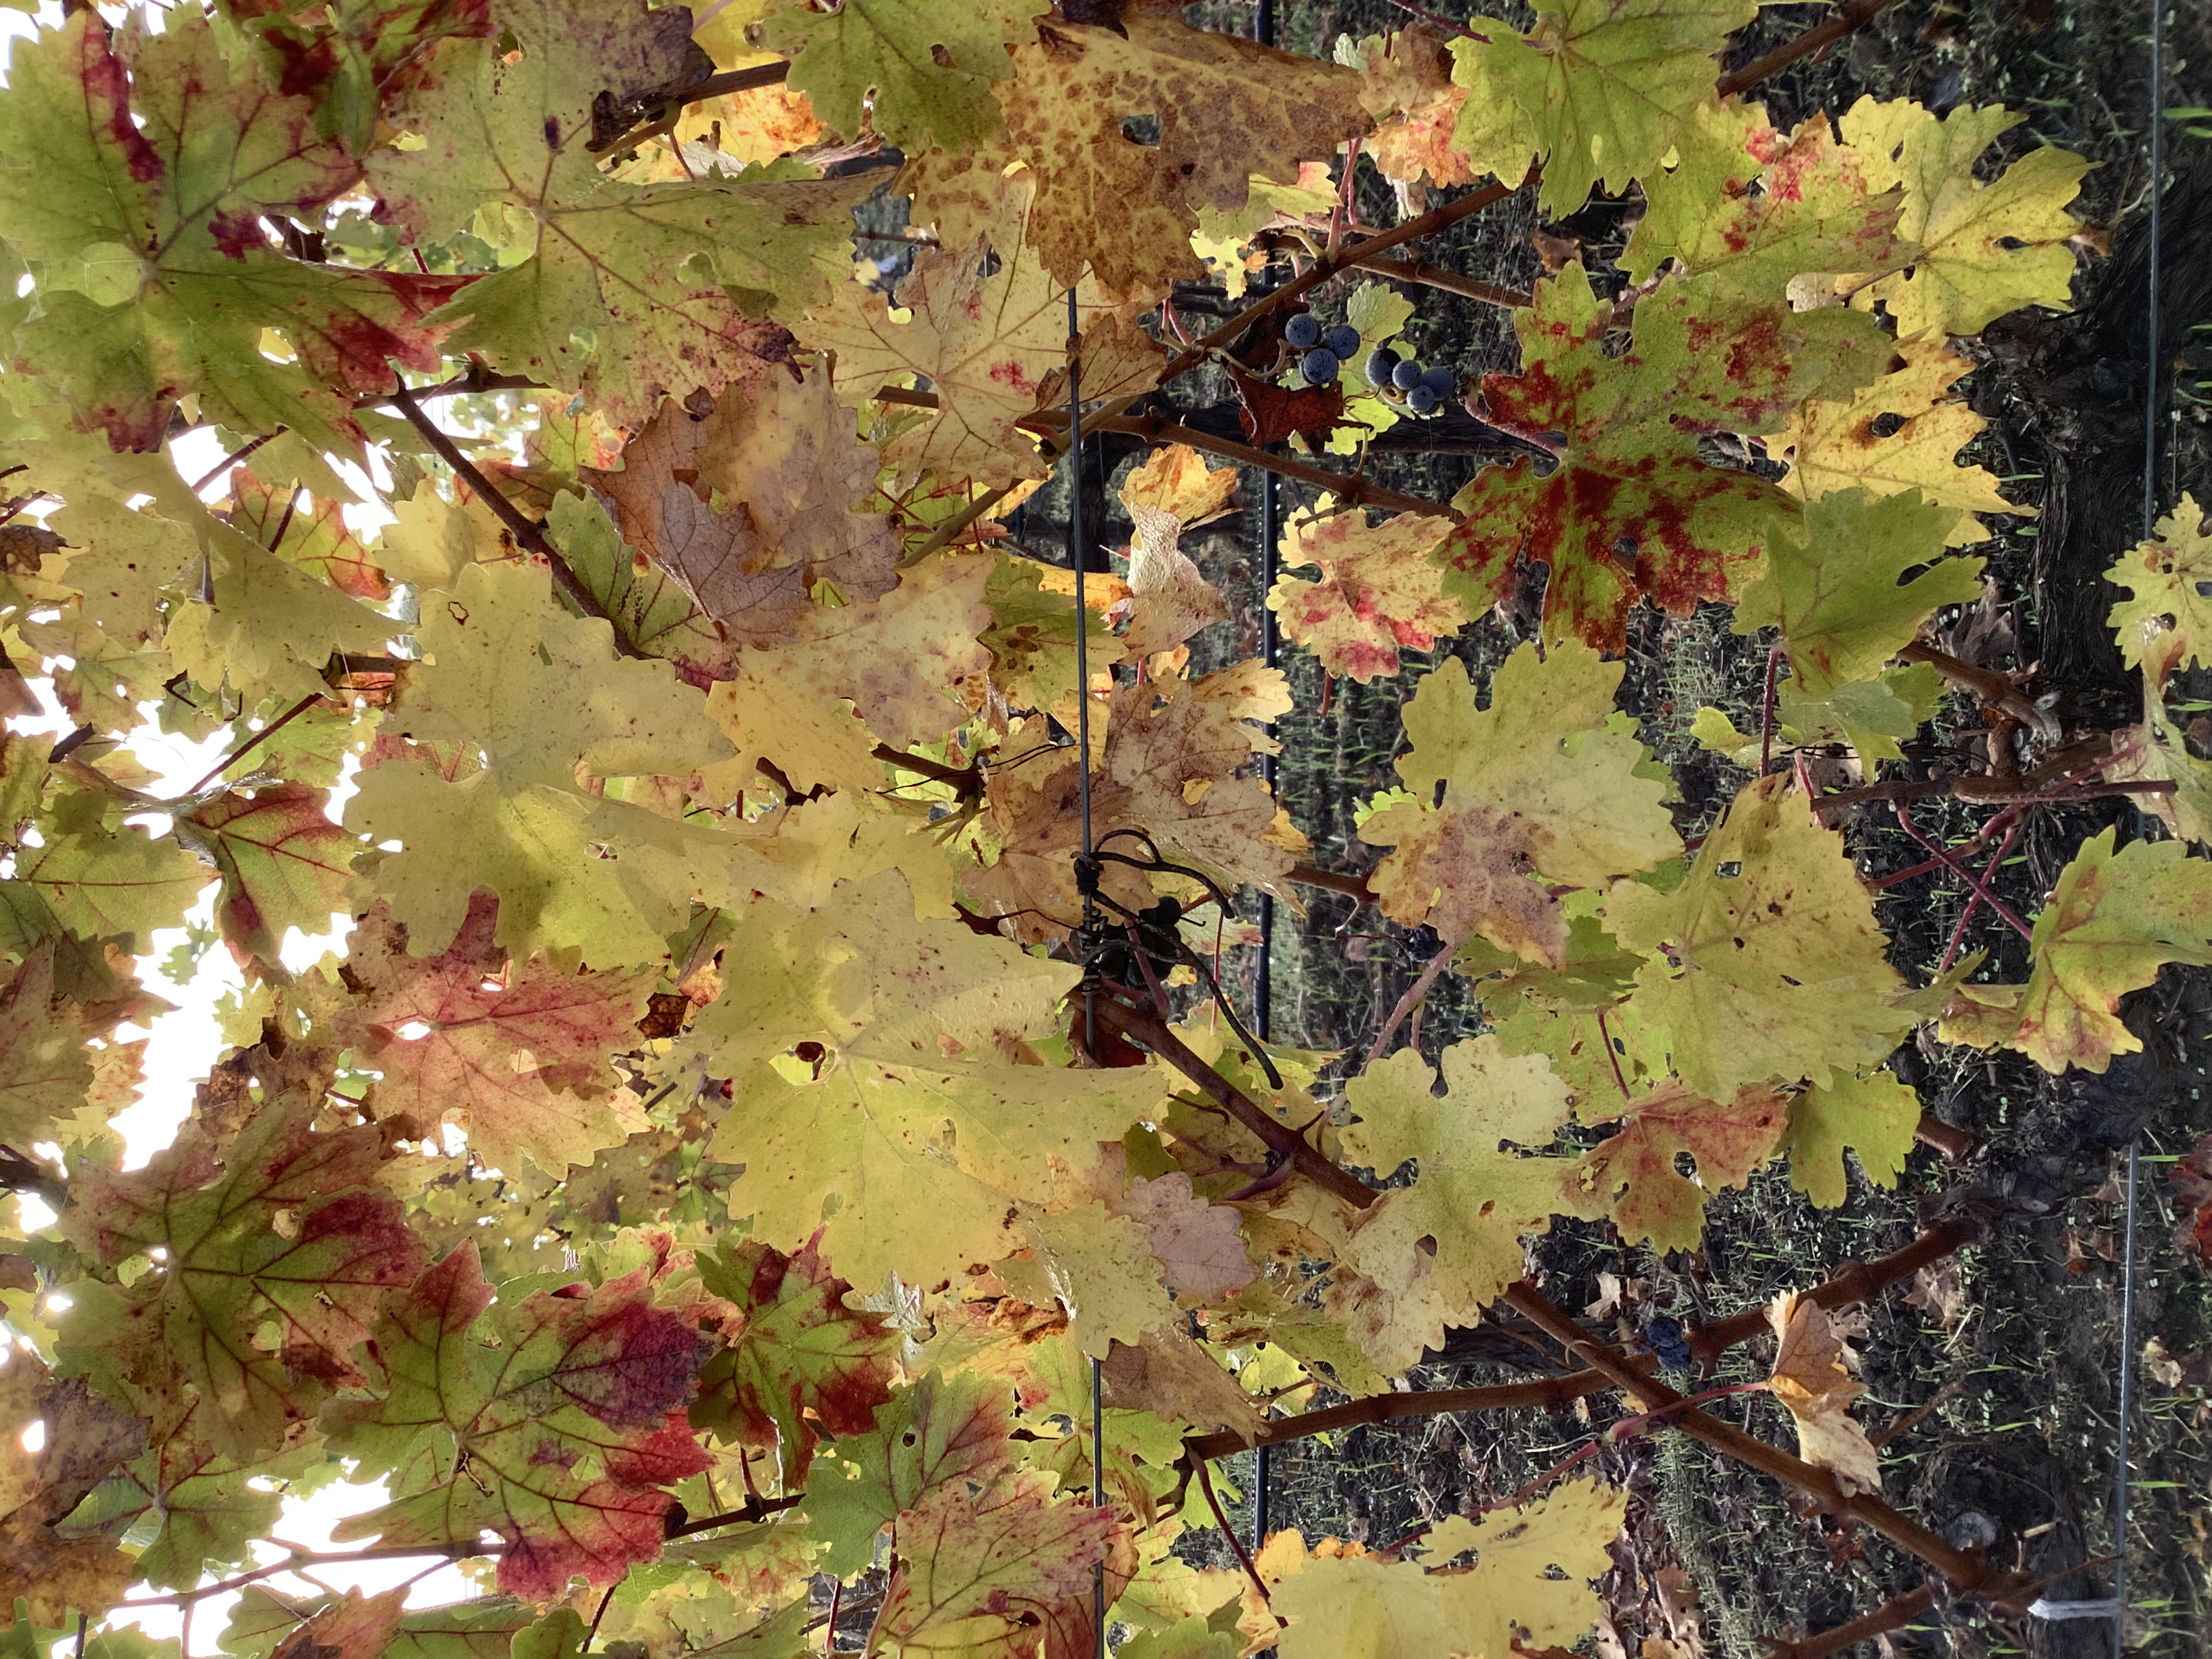
Label: Red Blotch